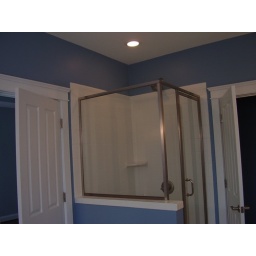
Detailed bathroom with knee wall and glass shower. Painting by Fritz